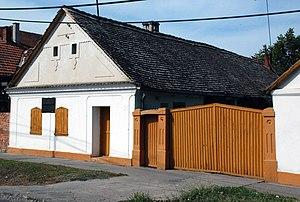
La maison natale de Janko Čmelik se trouve à Stara Pazova, dans la province de Voïvodine, en Serbie. Elle est inscrite sur la liste des monuments culturels protégés de la République de Serbie.
Cet article recense les monuments culturels du district de Syrmie en Serbie, dans la province autonome de Voïvodine.